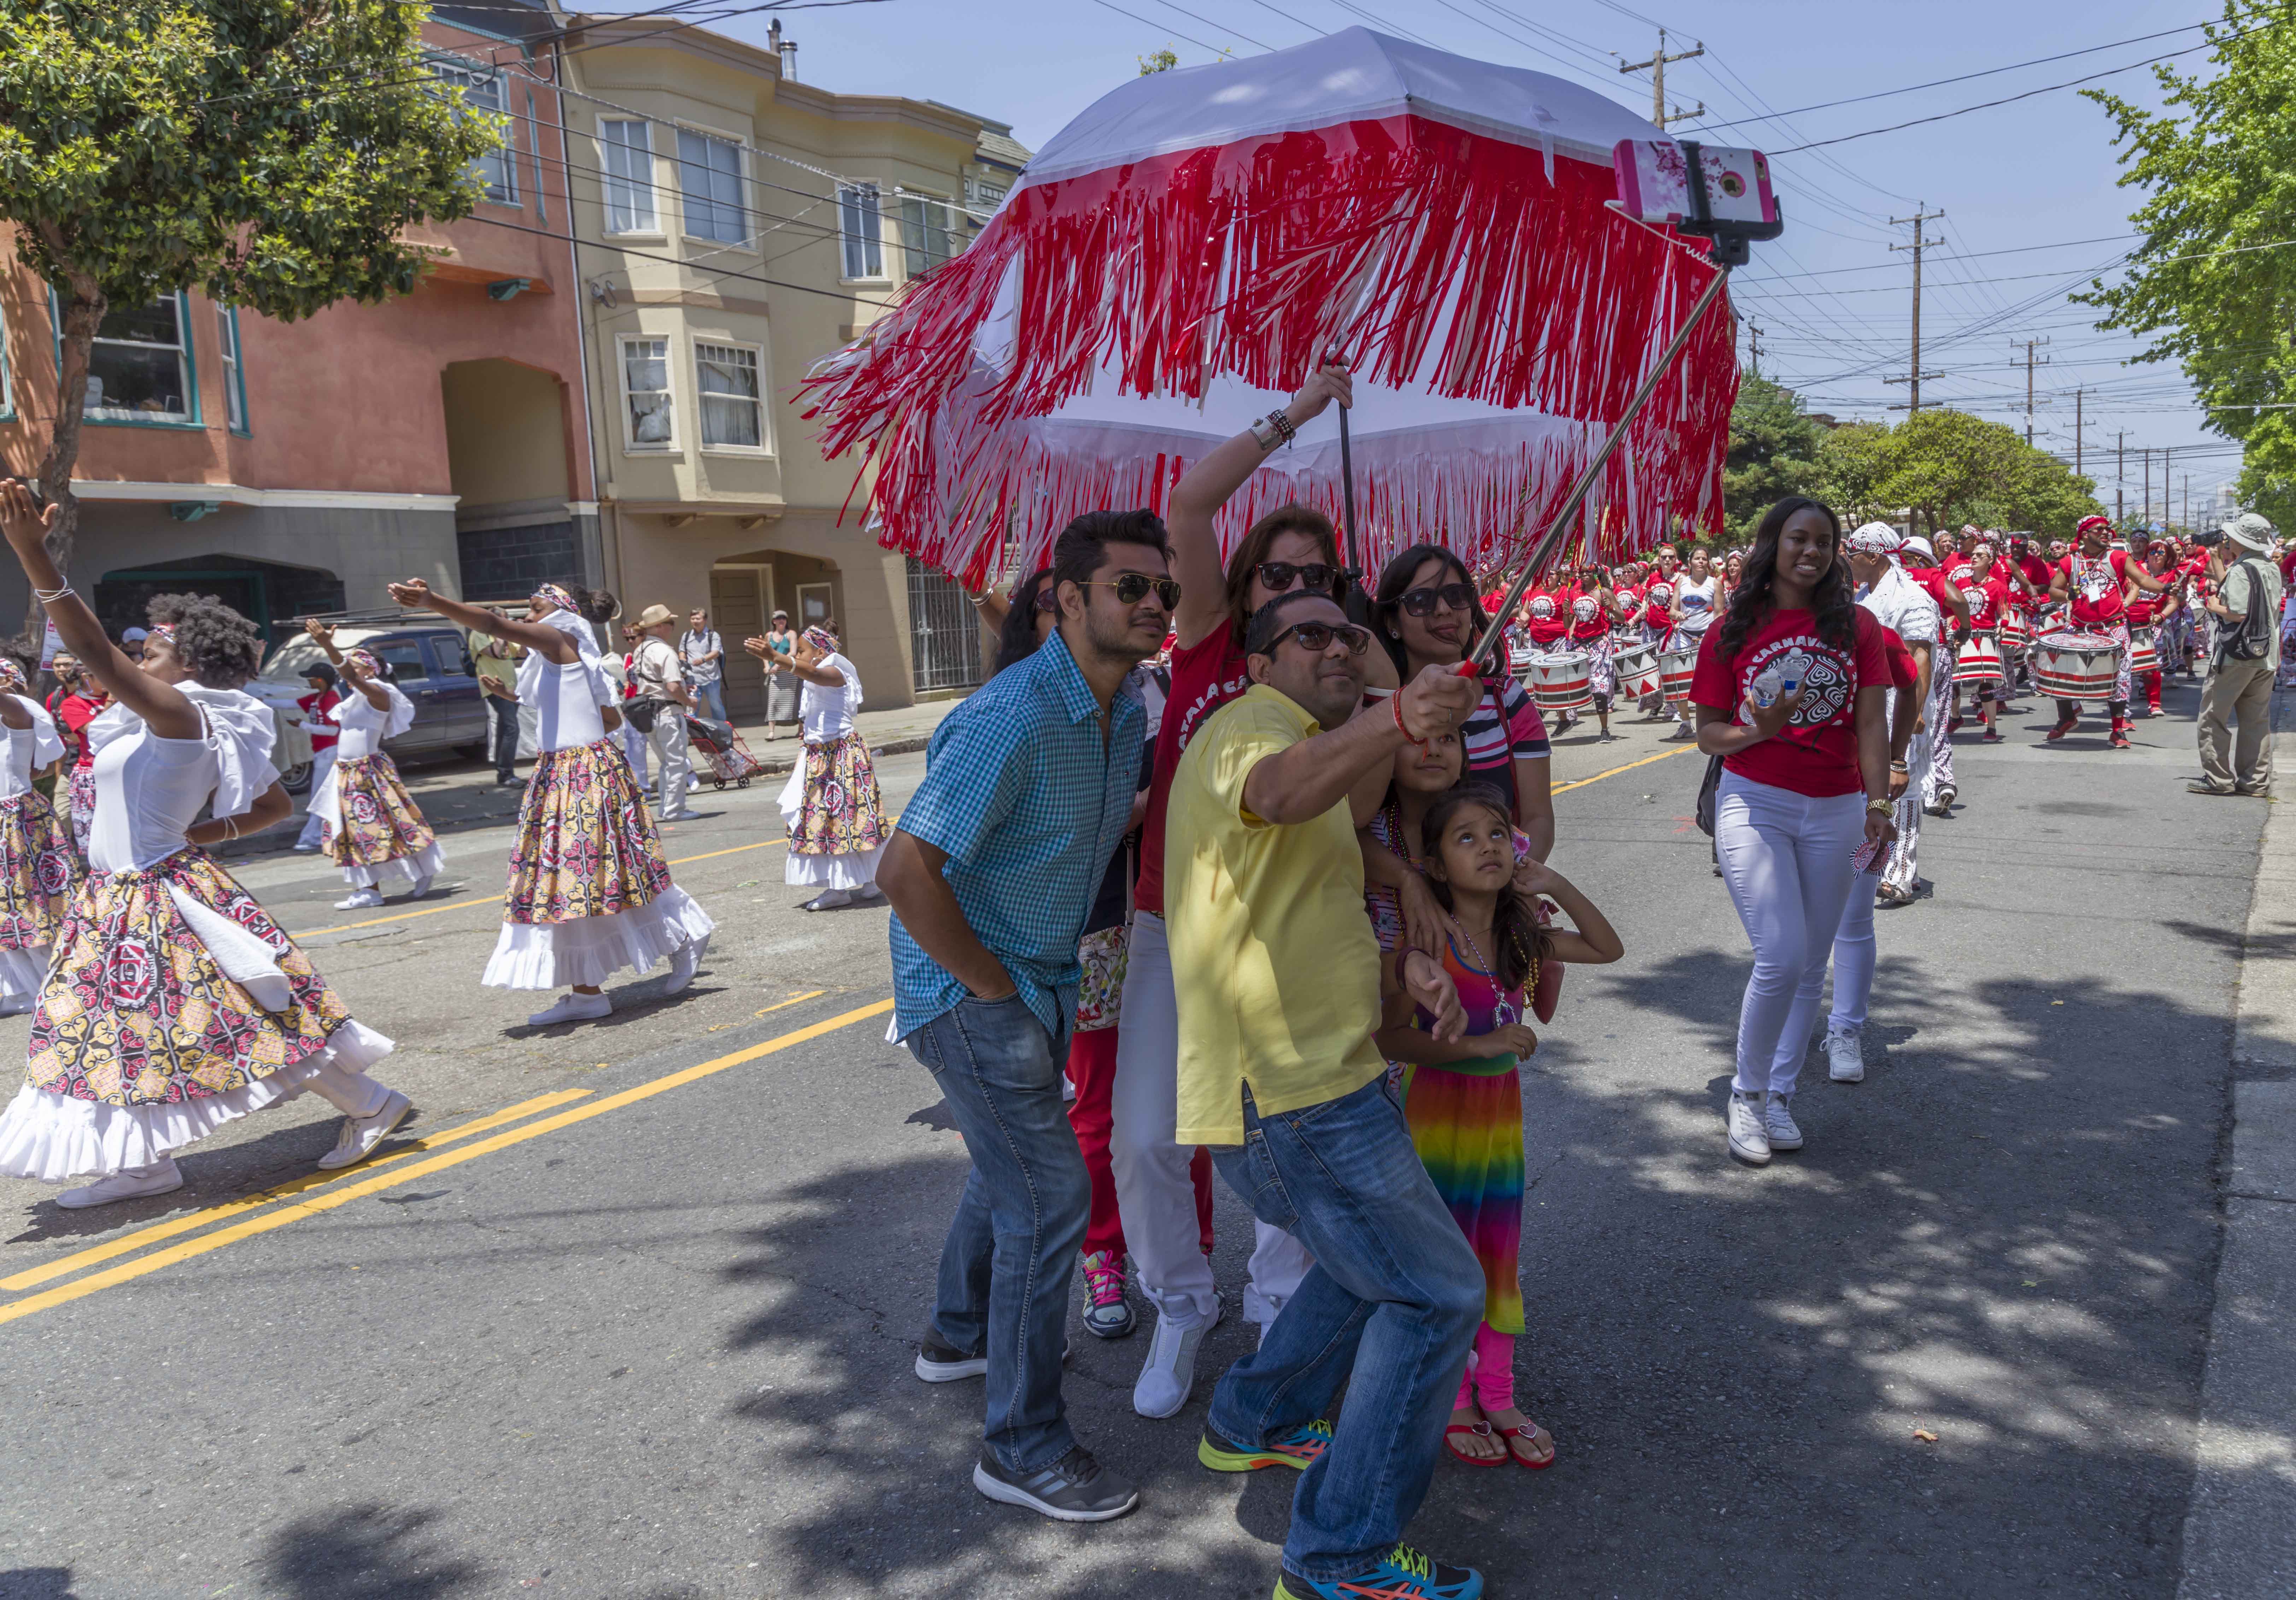
carnival, parade, festival, sanfrancisco, event, nikond800, sigma241054, carnaval2016